Sectors of Islamabad

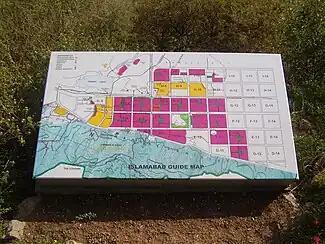
Guide map of northeast Islamabad with its sectors

Sectors of Islamabad are administrative divisions of Zone I and Zone II of the Islamabad Capital Territory region. The capital territory is divided into 5 zones, of which Zone I and Zone II have been designated urban development zones.